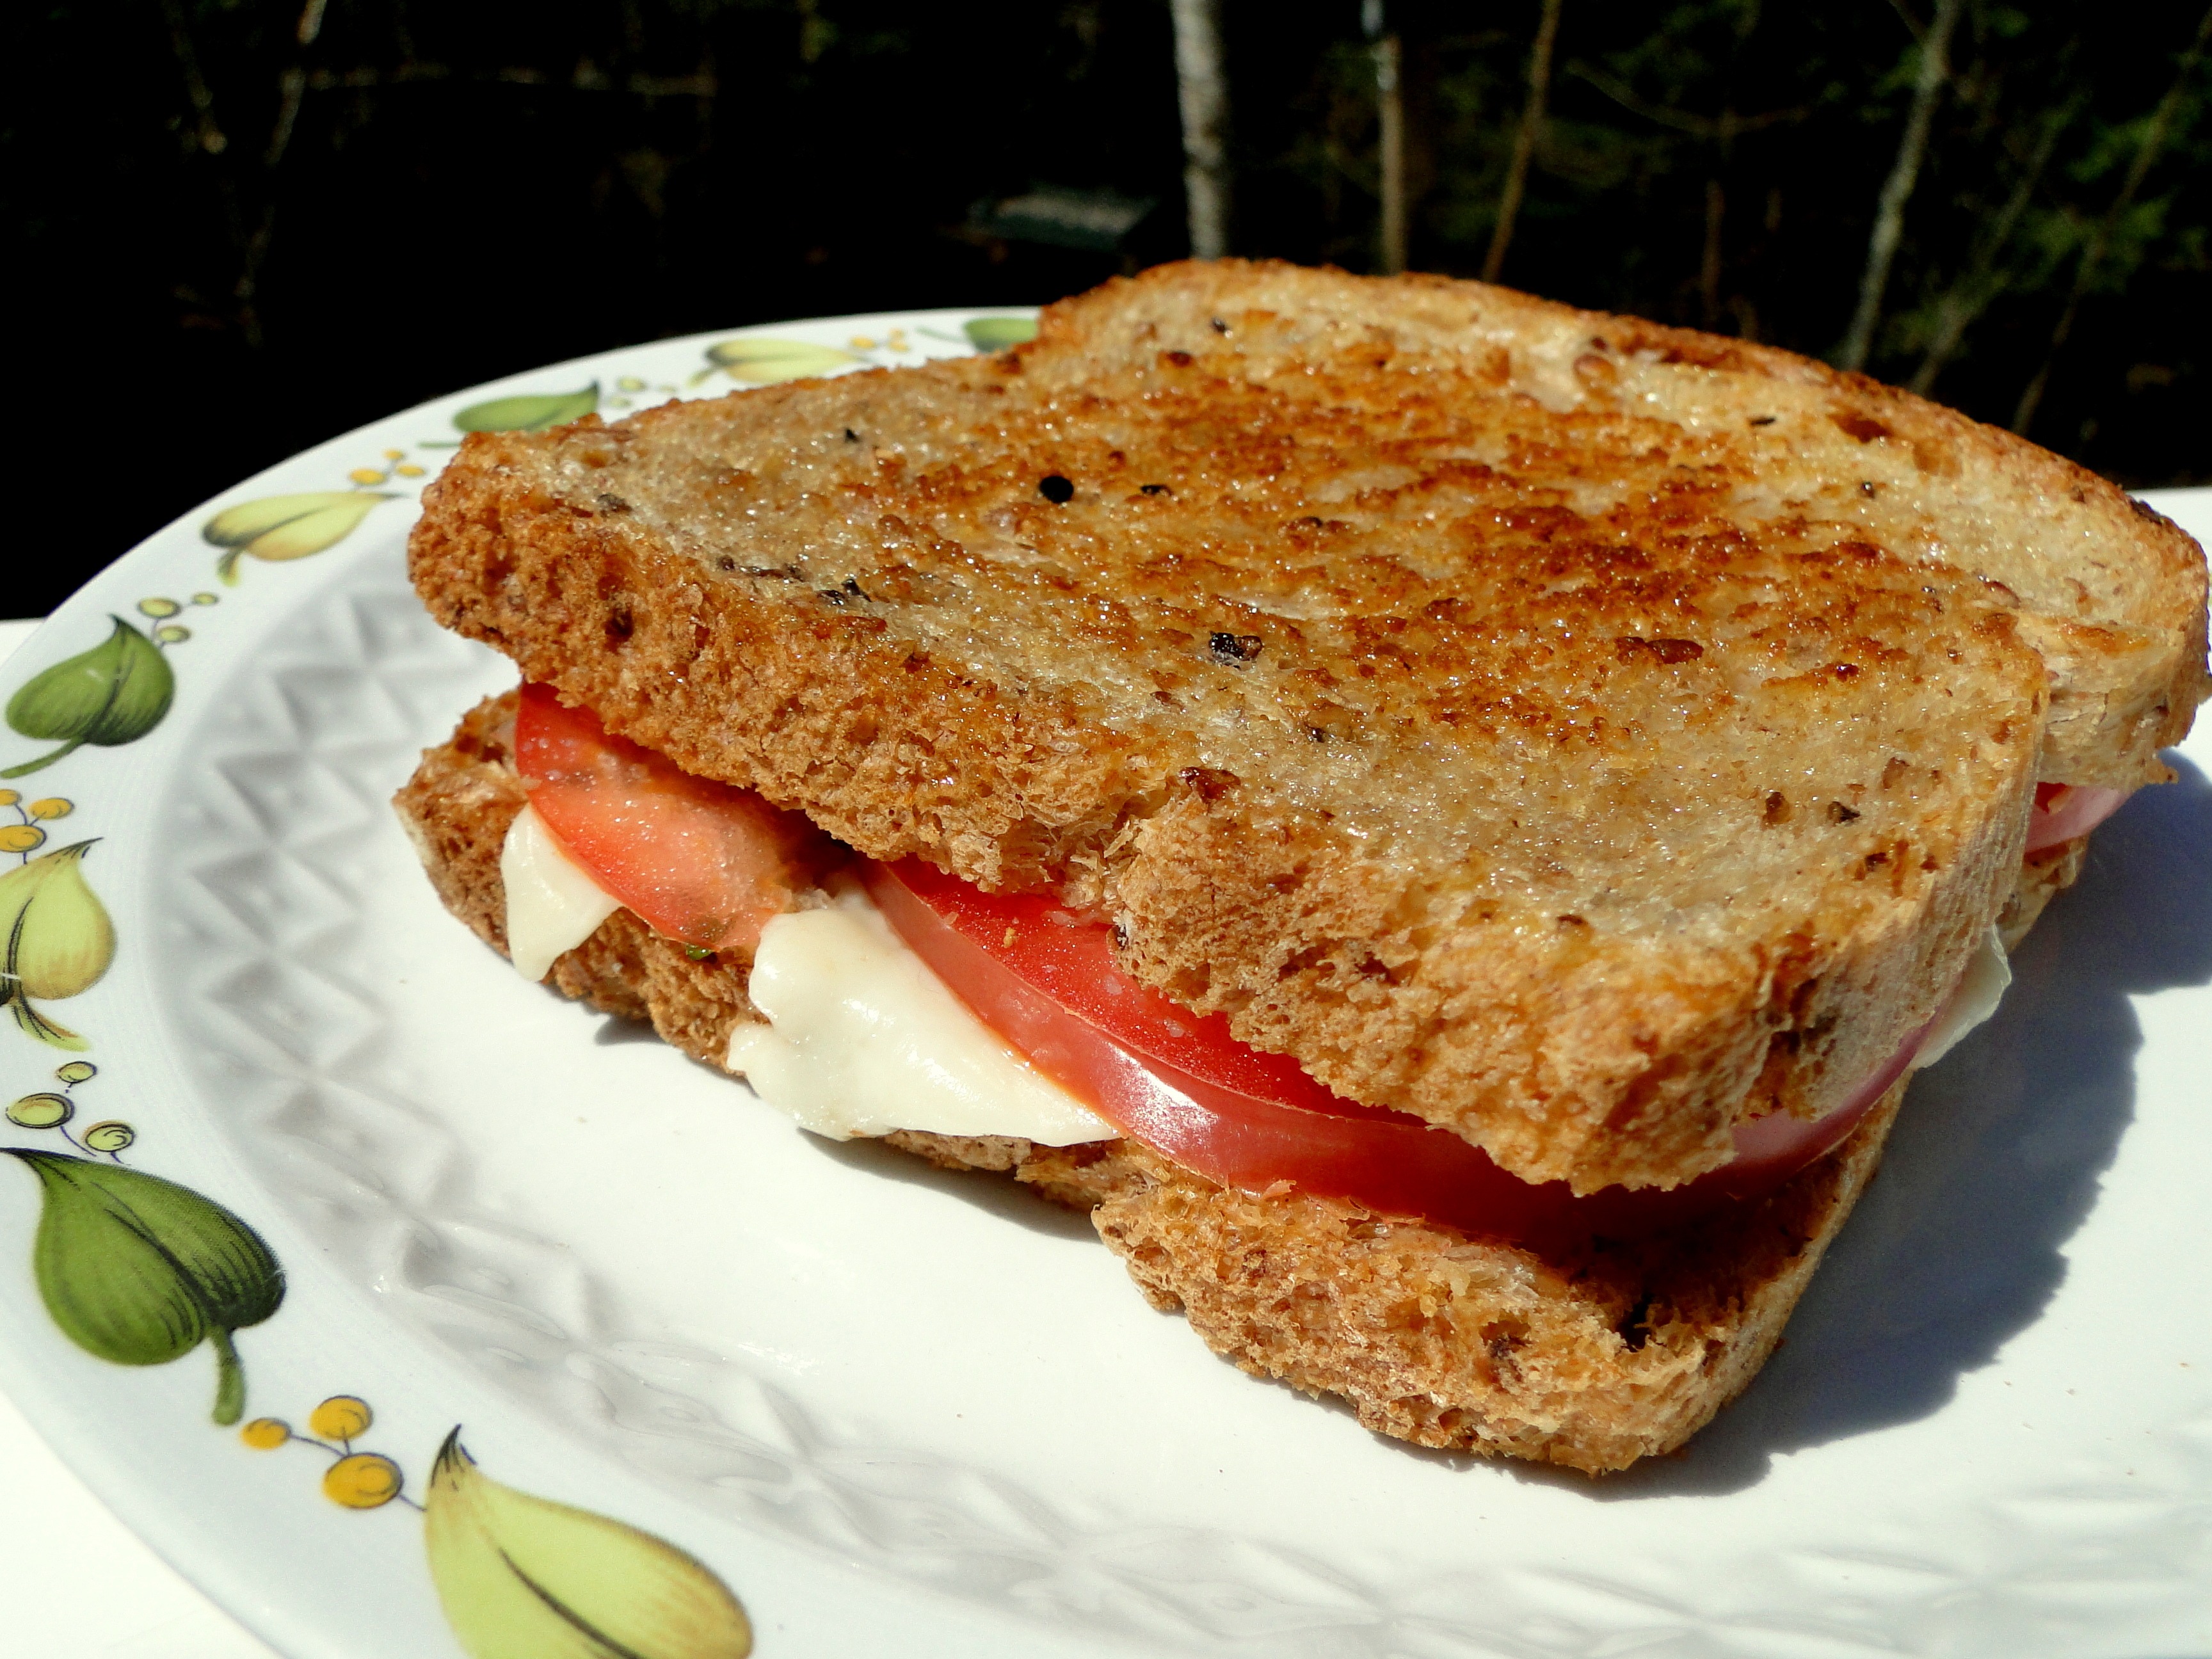
dish, meal, food, produce, plate, breakfast, healthy, meat, lunch, cuisine, bread, sandwich, tomato, eating, toasted, sandwiches, wheat bread, grilled cheese